Alejandro Malaspina

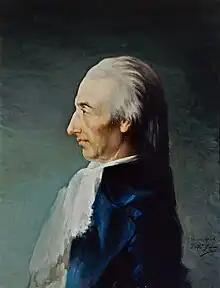
Portrait Malaspina by José María Galván

In December 1794 Malaspina met with King Charles IV and Prime Minister Manuel de Godoy. At first all was well and Malaspina was promoted to fleet-brigadier in March 1795.